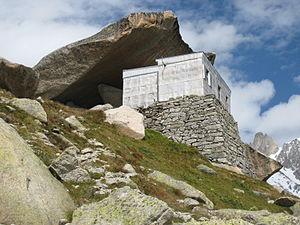
Ancien refuge du couvercle
Le refuge du Couvercle est un refuge situé sur la commune de Chamonix-Mont-Blanc, dans le département français de la Haute-Savoie en région Auvergne-Rhône-Alpes.